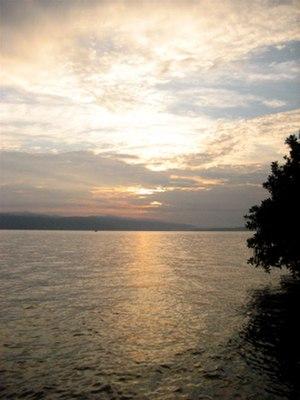
Soroako, qu'on écrit aussi Sorowako, est une petite ville minière dans le nord-est de la province indonésienne de Sulawesi du Sud dans l'île de Sulawesi.
Le lac Matano est un lac dans le kabupaten de Luwu oriental, dans la province de Sulawesi du Sud, dans l'île indonésienne de Sulawesi. C'est l'un des cinq lacs du système de lacs de Malili. C'est le plus profond d'Indonésie, et le 8ᵉ le plus profond du monde.